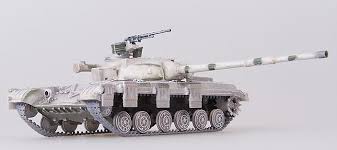
Label: T-64